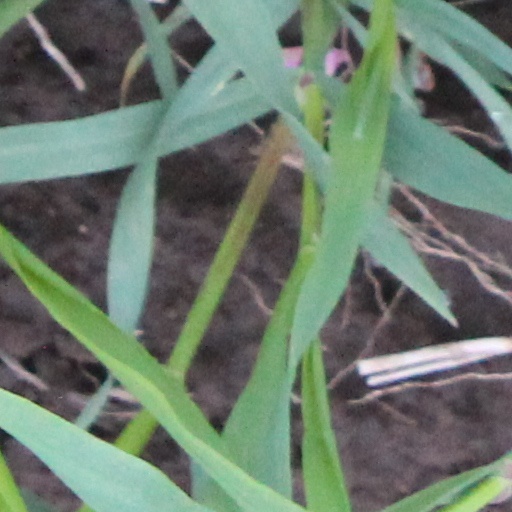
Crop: wheat